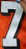
Number: 7